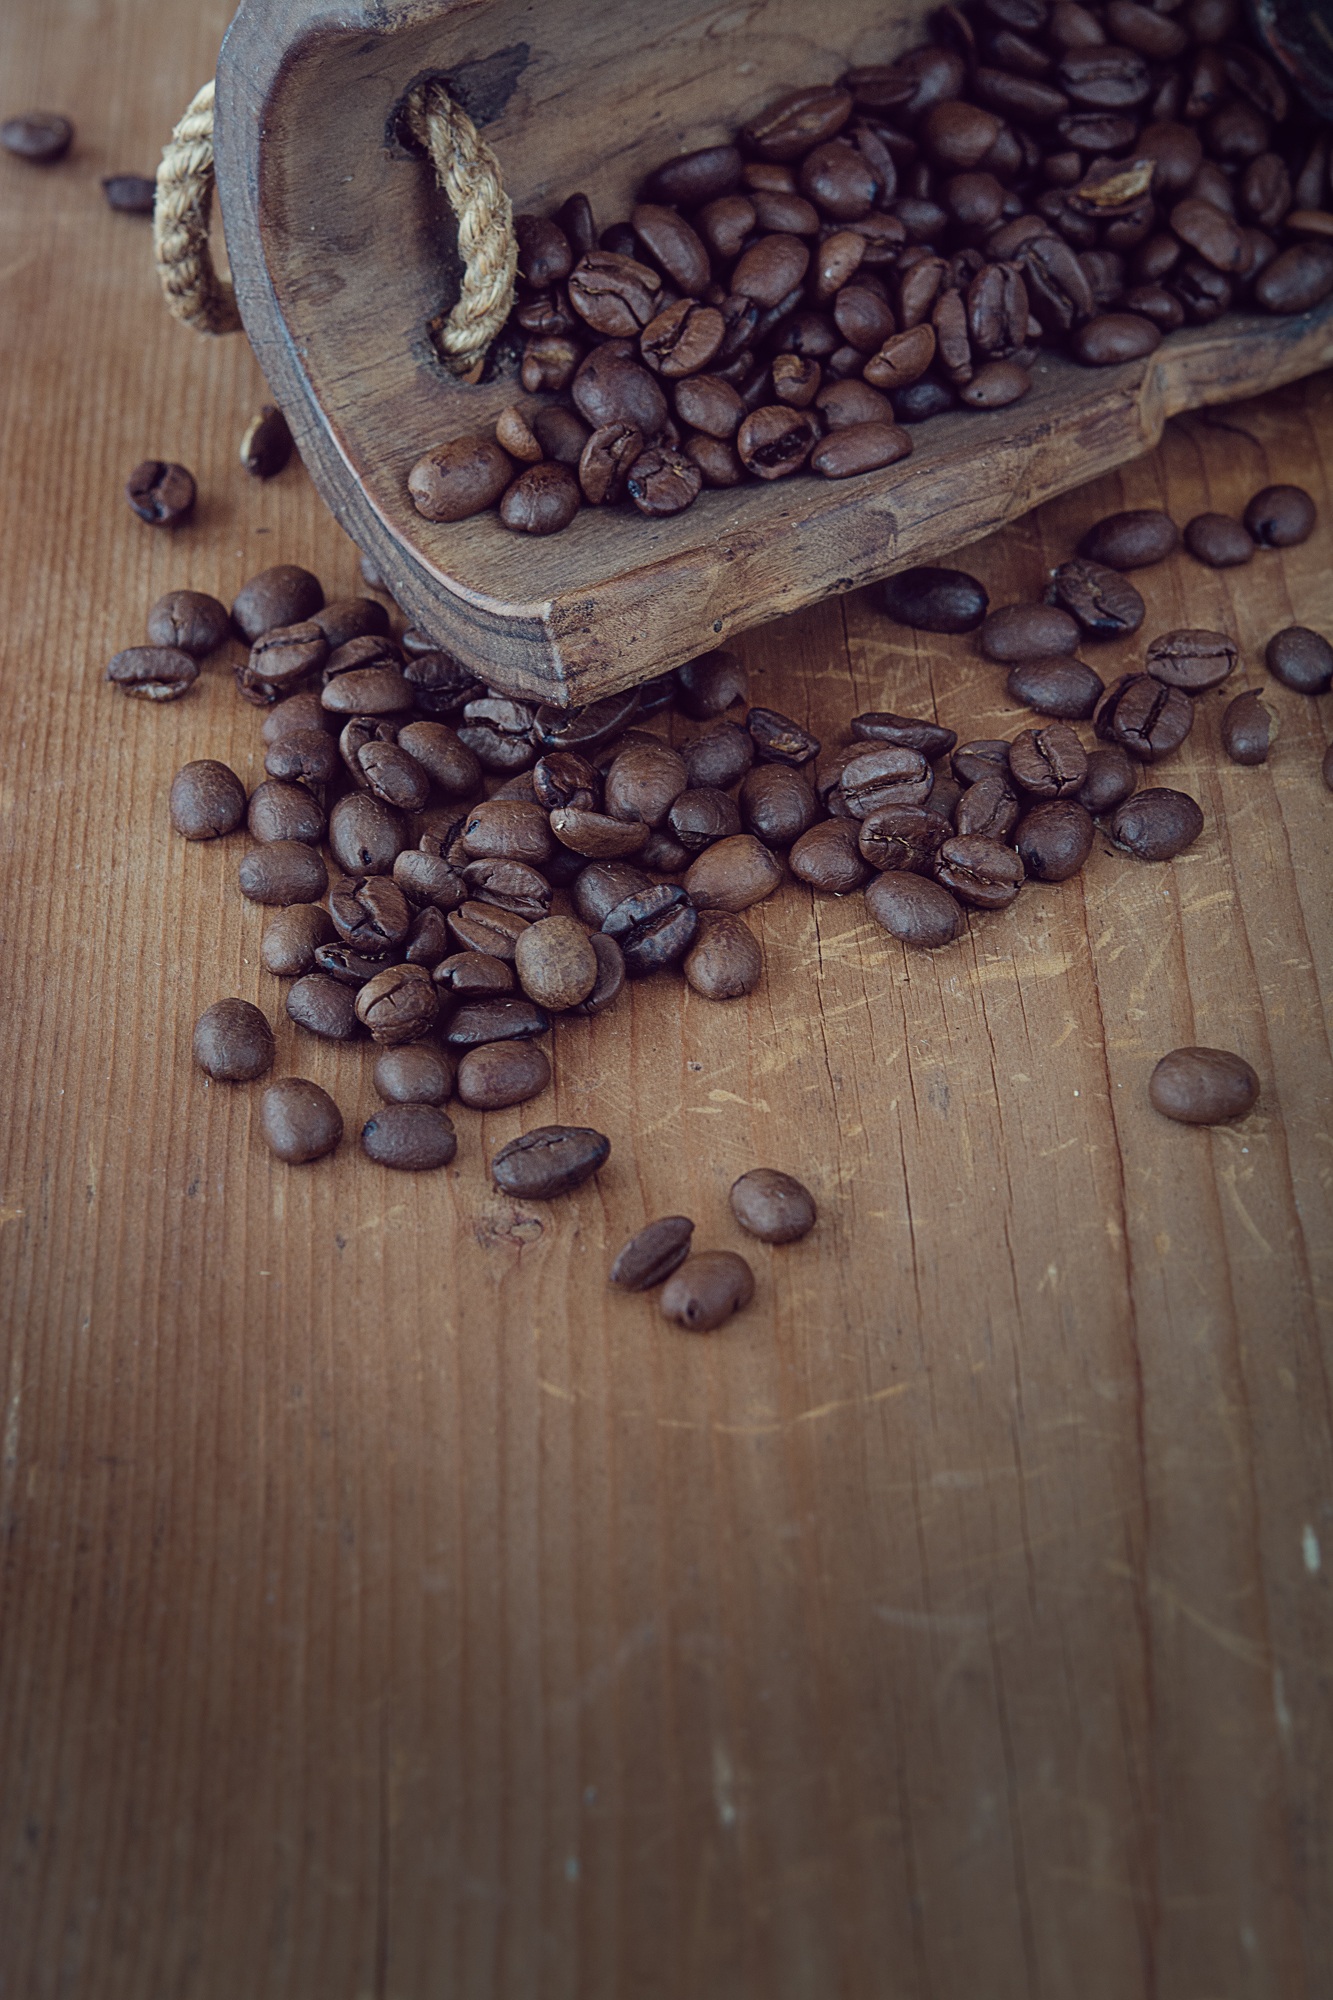
coffee, wood, leaf, floor, dark, dry, food, produce, brown, close, negative space, caffeine, carving, text freedom, roasted, coffee beans, flooring, grass family